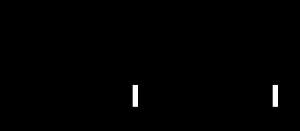
Un convertisseur Ćuk est une alimentation à découpage qui convertit une tension continue en une autre tension continue de plus faible ou plus grande valeur mais de polarité inverse. Au contraire des autres types de convertisseurs, qui utilisent une inductance, un convertisseur Ćuk utilise un condensateur pour stocker de l'énergie. Le convertisseur Ćuk doit son nom à son inventeur, Slobodan Ćuk du California Institute of Technology, qui a été le premier à décrire cette topologie dans un article.